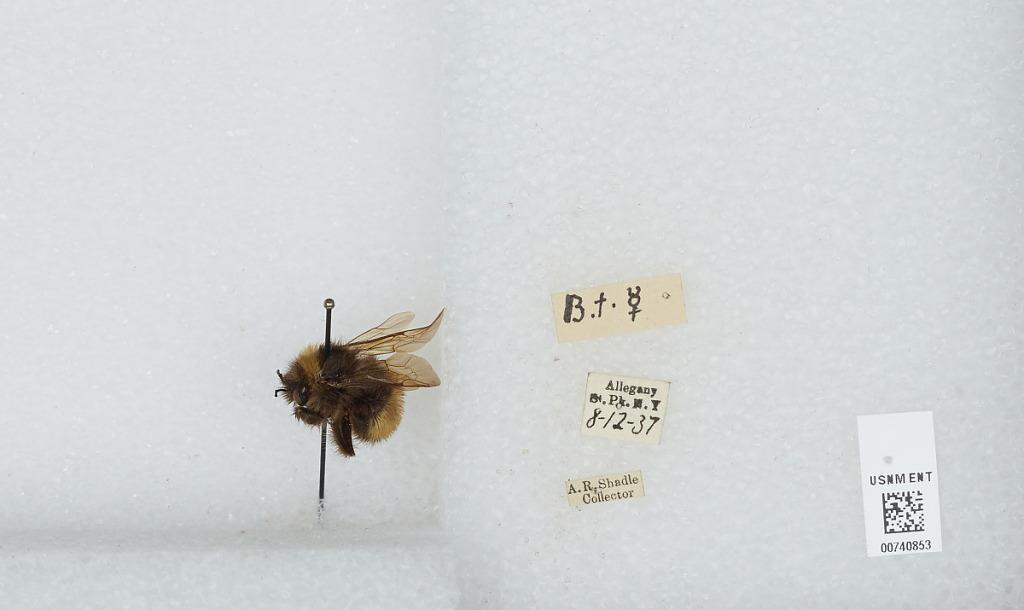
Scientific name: Bombus (Bombus) terricola Kirby
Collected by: A. Shadle
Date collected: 1937-8-12
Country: United States
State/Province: New York
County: Cattaraugus
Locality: Allegany State Park
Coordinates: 42.0997, -78.7492